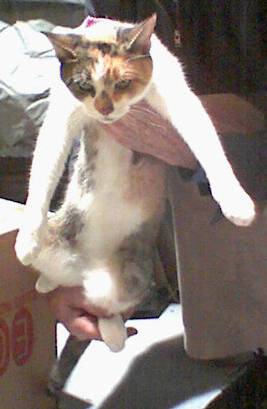
Label: cat